Sky position (RA, Dec in degrees): 205.594, -2.226
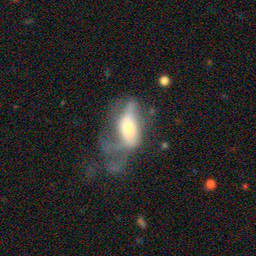
Galaxy morphology: Disturbed Galaxies